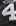
Number: 4